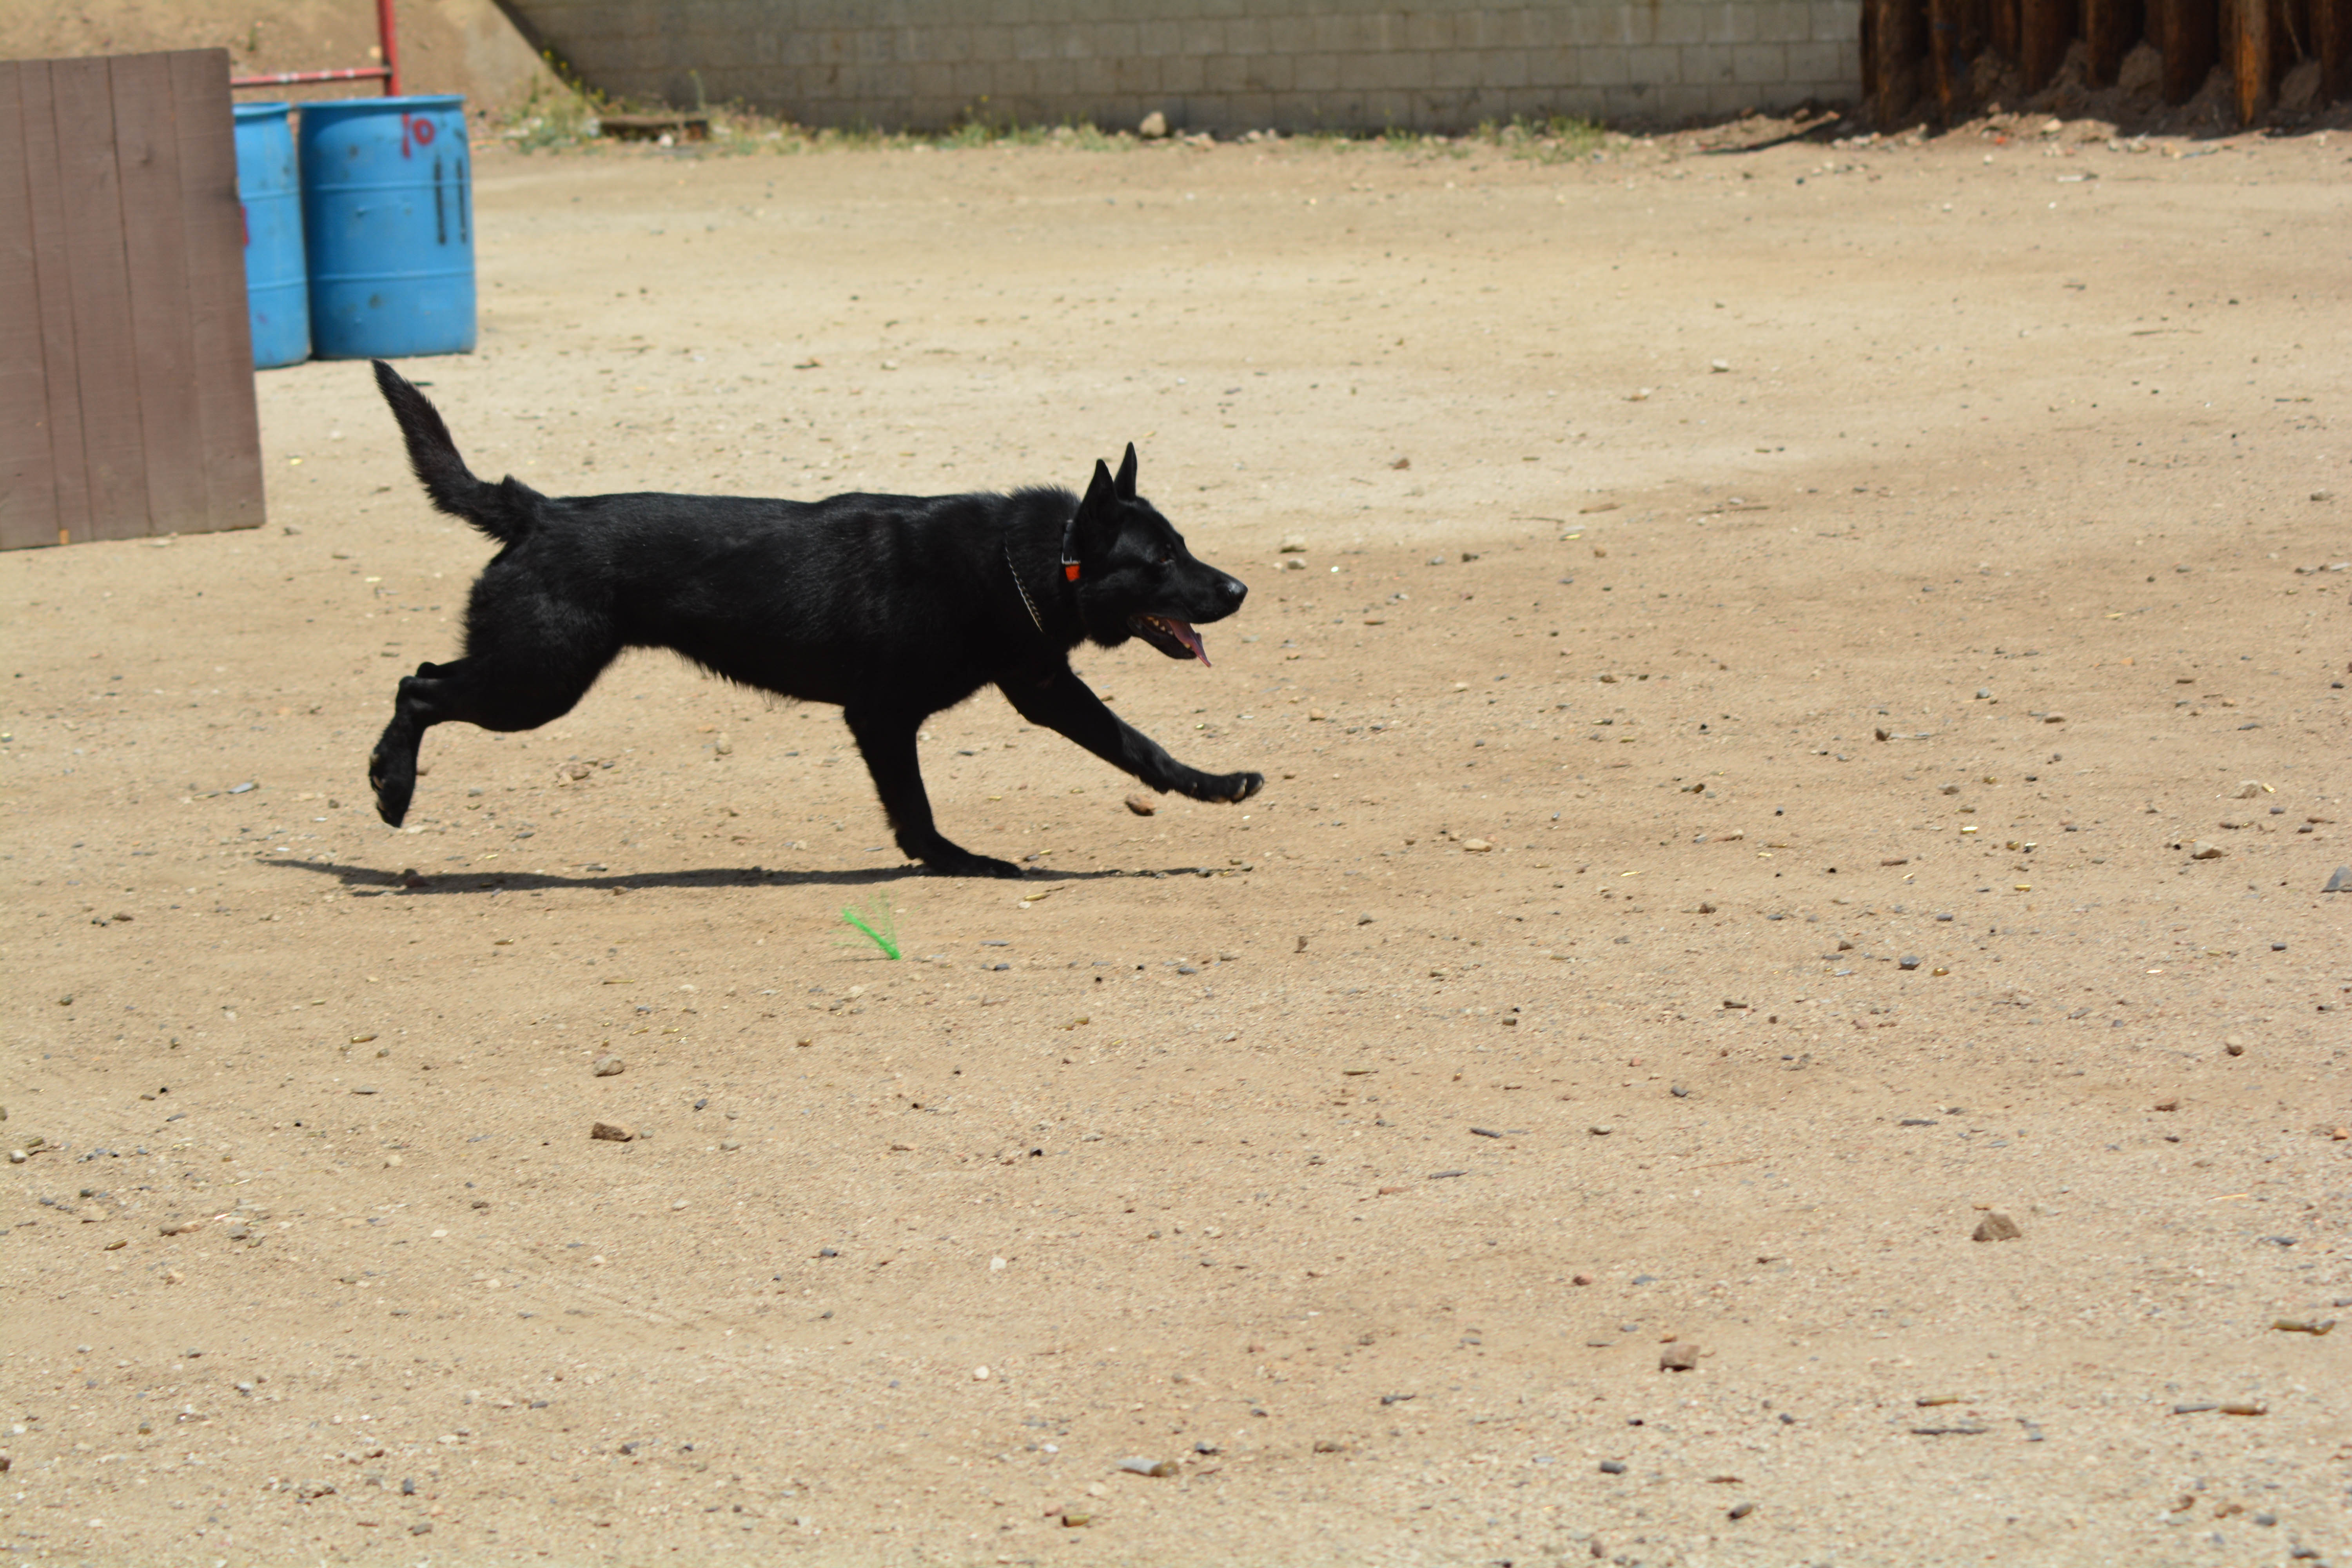
dog, mammal, vertebrate, street dog, dog like mammal